Japanese Argentines

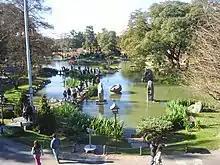
Buenos Aires Japanese Gardens. The gardens were inaugurated on occasion of a State visit to Argentina by then-Crown Prince Akihito and Princess Michiko of Japan.

In regions with a substantial Japanese population in Buenos Aires, institutions such as Japanese associations and Japanese language schools were established by early Japanese immigrants.